Everett-Bradner House

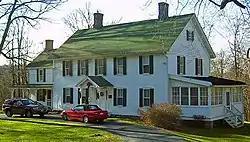
The house in late 2006

The Everett-Bradner House, also known as the Bradner-Young House, is located at 156 South Street in the village of Goshen, New York. It has been a Registered Historic Place since 2004.